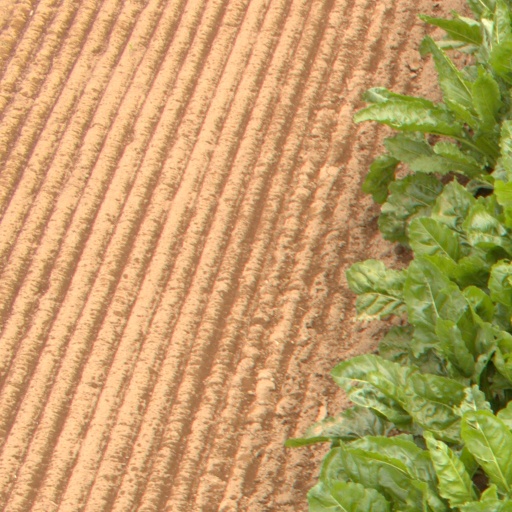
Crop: sugar beet